Dario Franchitti

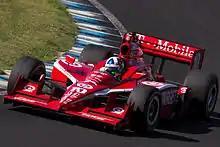
Franchitti competing in the

In the 2010 season, Franchitti returned to CGR to defend his title. At the season-opening São Paulo Indy 300, he took pole position and finished the rain-interrupted event seventh. He finished third in the Indy Grand Prix of Alabama and second in the RoadRunner Turbo Indy 300. Franchitti qualified third for the Indianapolis 500 and led 155 laps in his second win at the event. Franchitti achieved consecutive podium finishes in the Honda Indy Toronto and the Honda Indy Edmonton in the following five races. He won the Honda Indy 200 and the Peak Antifreeze & Motor Oil Indy 300. A fifth place at Kentucky Speedway and a second place at Motegi put him 12 points behind Penske's Will Power before the season-closing Cafés do Brasil Indy 300 and won the inaugural A. J. Foyt Oval Track Championship with a round to spare. By finishing eighth, Franchitti won his second-consecutive championship and third overall after Power's crash.